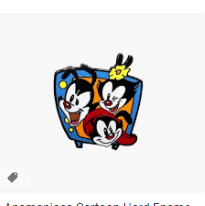
Portrait style: Cartoon Portrait